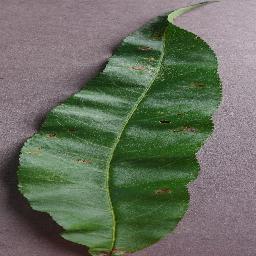
Label: Peach___Bacterial_spot